Fortune teller machine

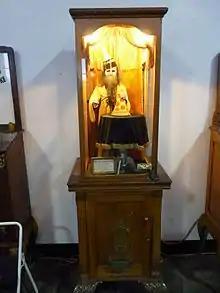
A fortune teller machine at Musée Mécanique

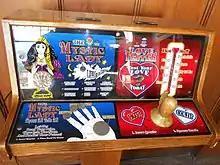
An electronic fortune teller and love tester manufactured in the mid-1990s

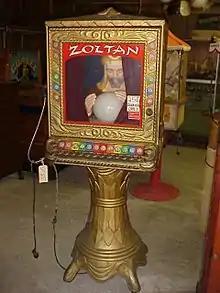
A fortune teller at Gameroom Show

A fortune teller machine (also known as a genie machine or mechanical genie) is a type of amusement automaton, which upon receiving credit gives out a card with a prediction of the reader's future. This is typically given by an automaton. They could be found in penny arcades, and can be seen in modern video arcades and amusement parks.